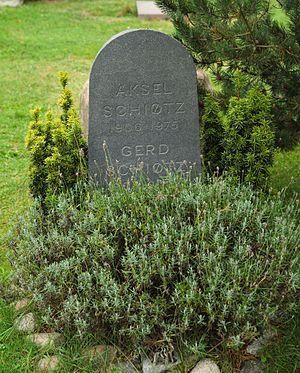
Aksel Hauch Schiøtz est un ténor et enseignant danois, plus tard baryton, l'un des grands chanteurs européens de Lieder de la période de l'immédiate après-Seconde Guerre mondiale. Sa courte carrière l'a privé d'une notoriété durable, mais ses enregistrements qui restent légendaires, nous font découvrir une voix lumineuse, au naturel et à la simplicité même.